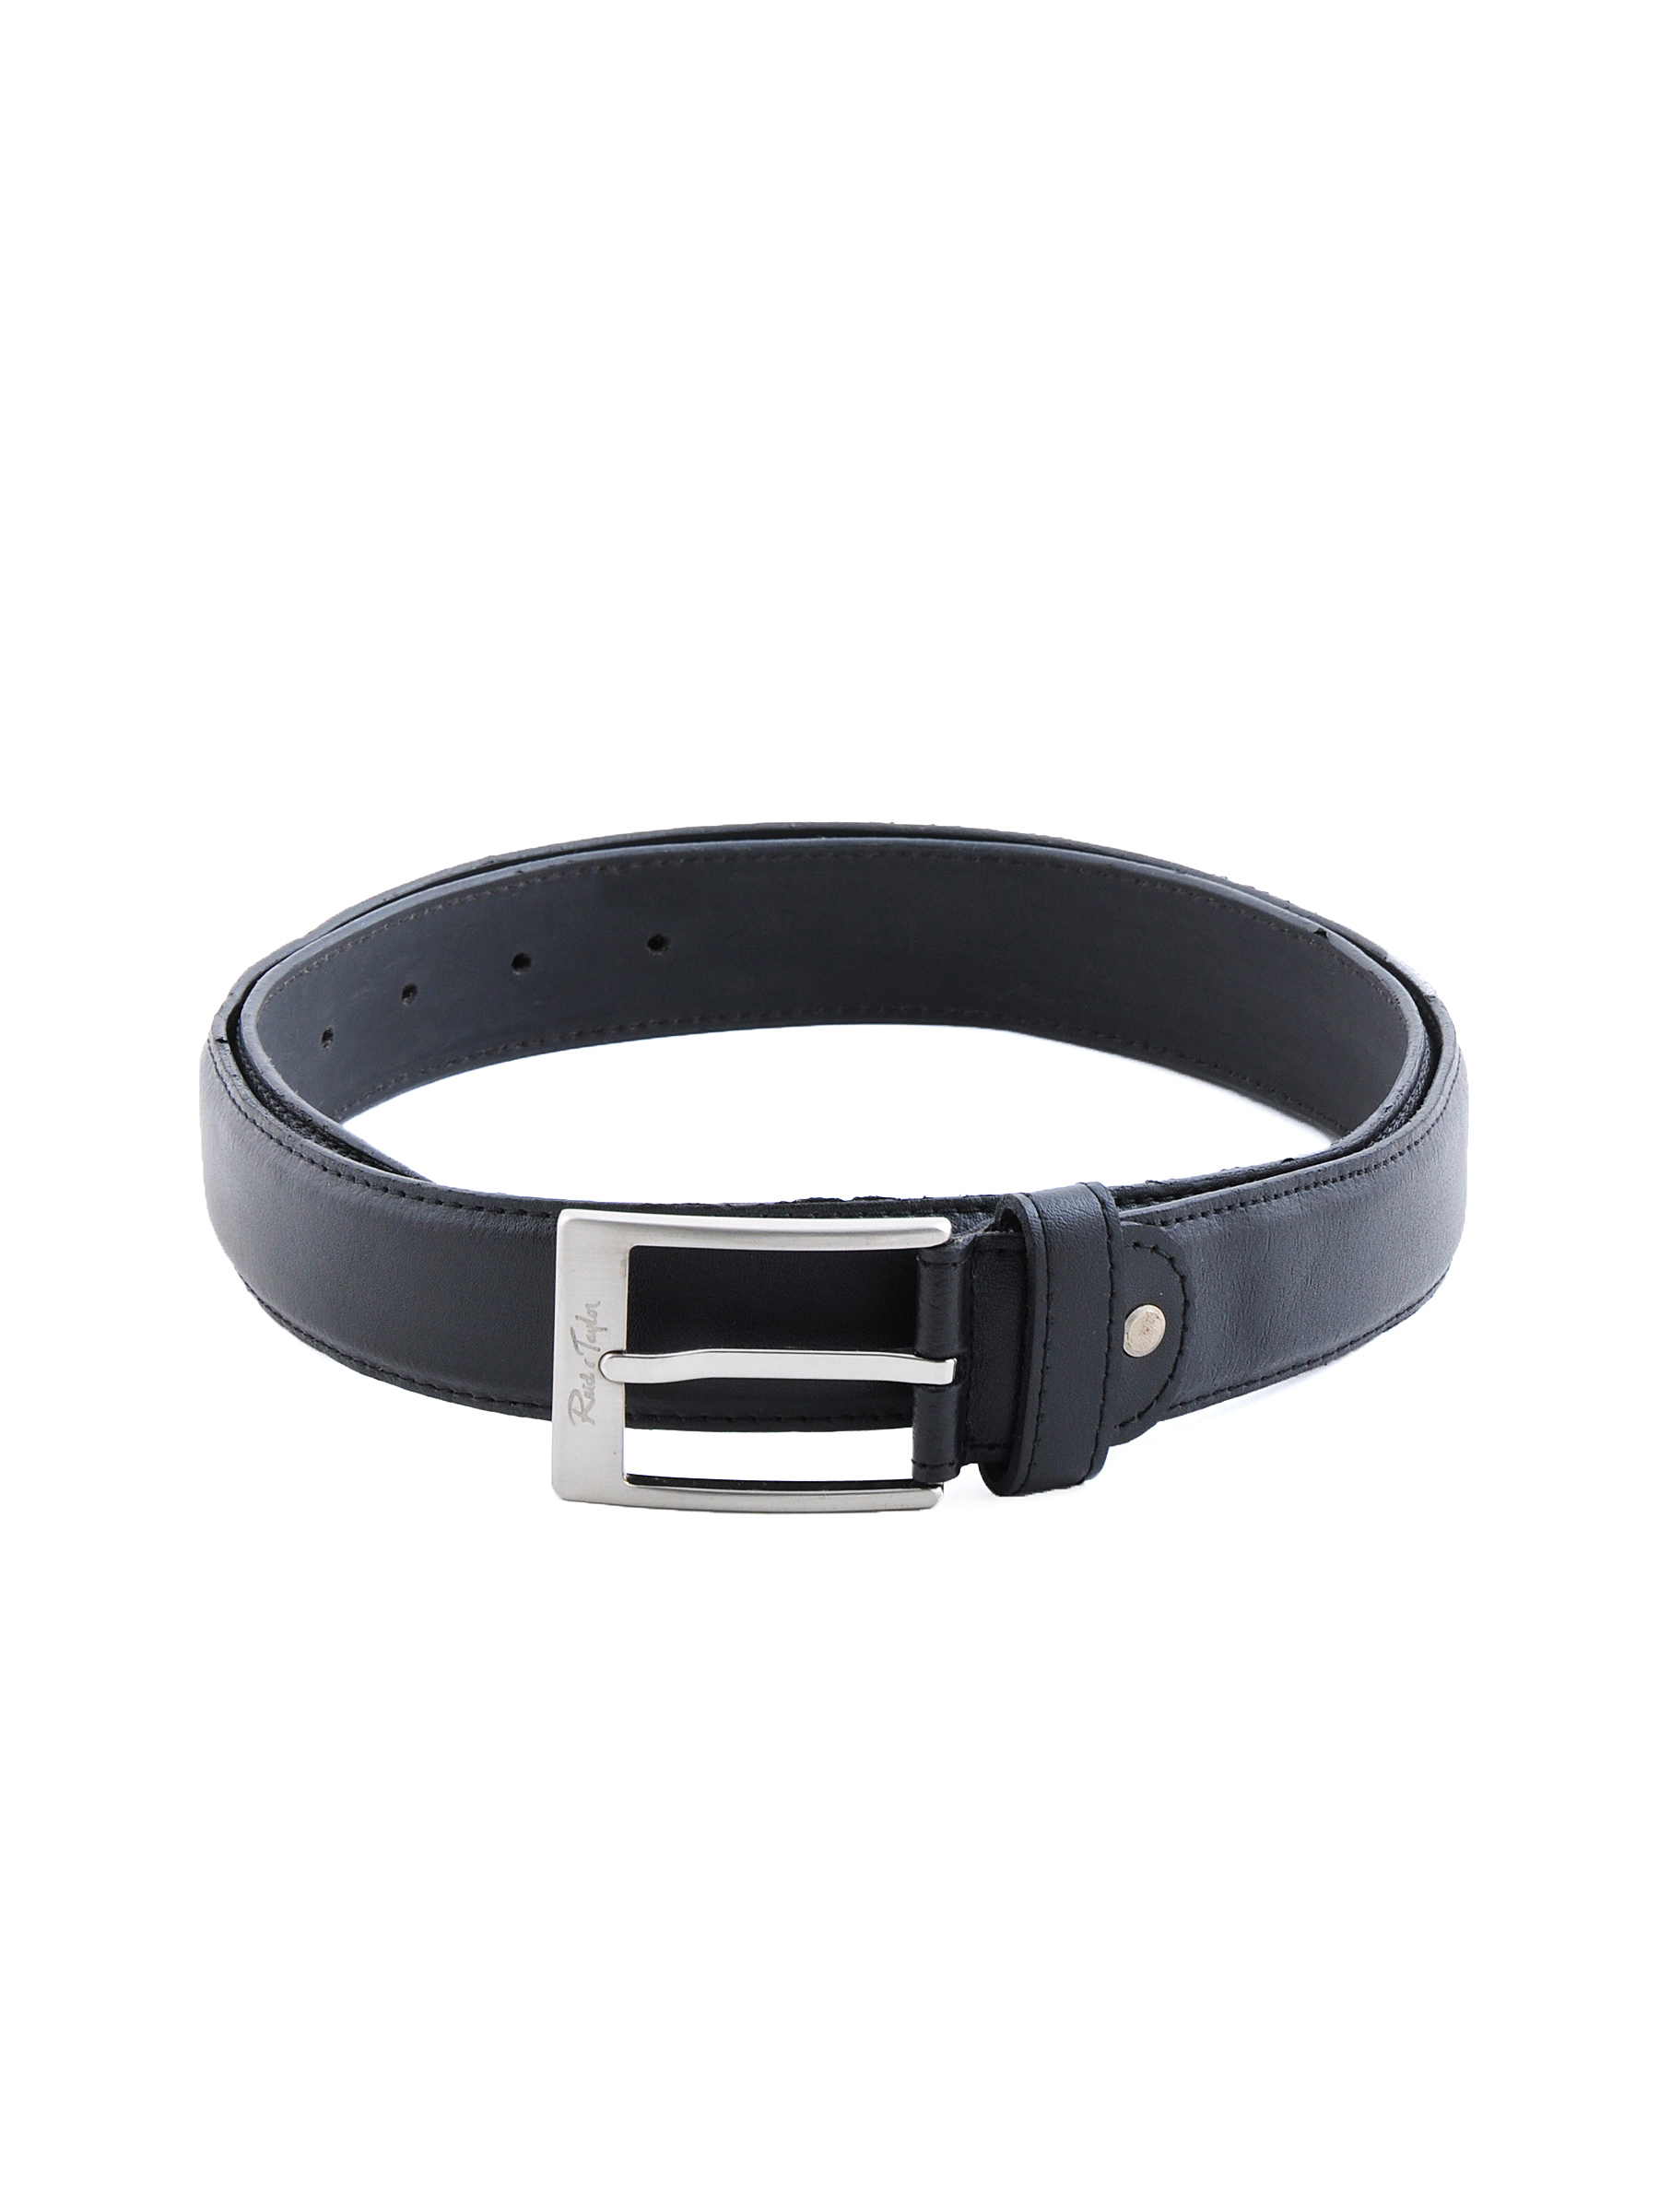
Reid & Taylor Men Classic Black Belt
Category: Accessories / Belts / Belts
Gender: Men
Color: Black
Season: Fall 2011
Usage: Formal